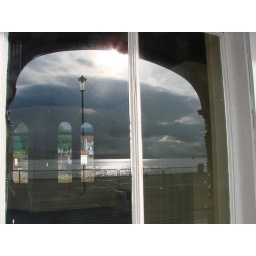
Looking at the river in reflection, and through the window to the town